Miracles (1989 film)

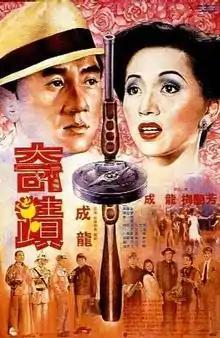
Hong Kong film poster

Miracles (released under various titles for several territories worldwide) is a 1989 Hong Kong crime action comedy film starring and directed by Jackie Chan, and written by Chan and Edward Tang. It is set in 1930s Hong Kong and is an adaptation of Frank Capra's "Lady for a Day" (1933) and "Pocketful of Miracles" (1961), which in turn were based on "Madame La Gimp", a 1929 short story by Damon Runyon.